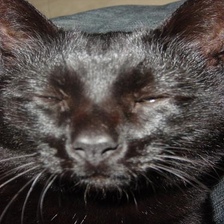
Species: cat
Breed: Bombay